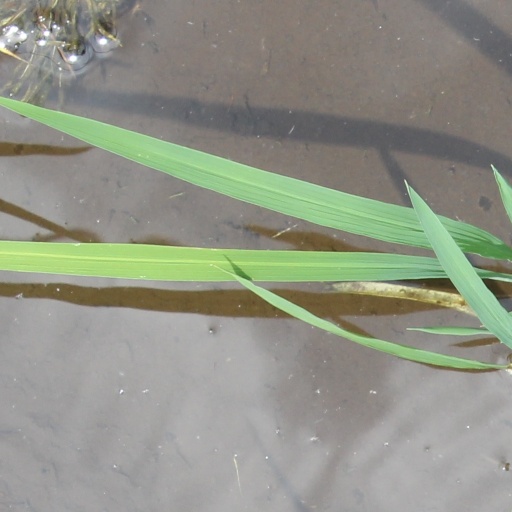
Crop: rice